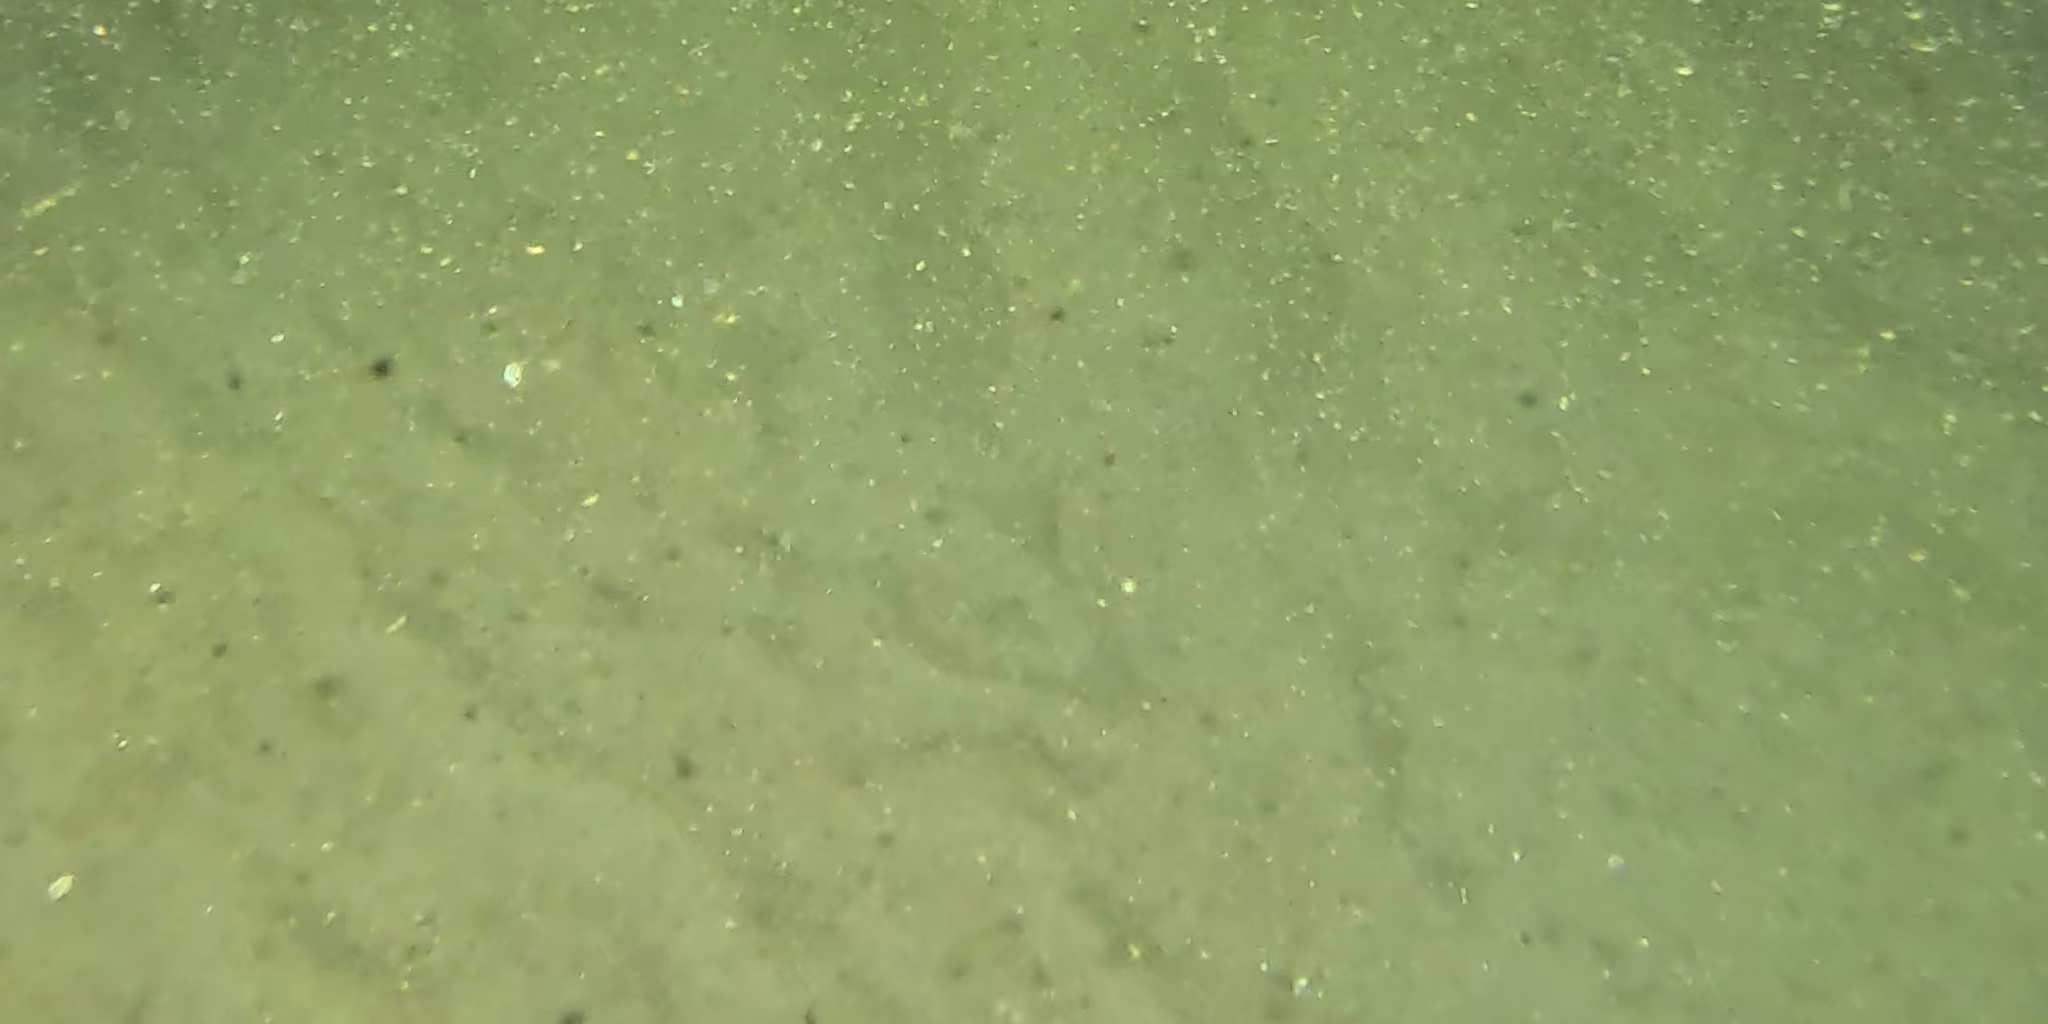
Seabed habitat: sand